?: A Question Mark

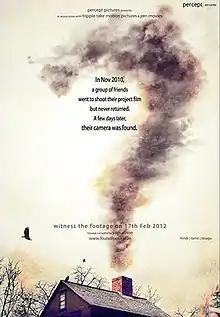
Theatrical release poster

?: A Question Mark is a 2012 Hindi language horror film written and directed by Allyson Patel and Yash Dave, and produced by Trippletake Motion Pictures. It was distributed by Percept Picture Company. The film received nine nominations and two awards at the St. Tropez International Film Festival in France. Akhlaque Khan won the best actor award while Udhaya Rajni won the award for best editing. The film also received a standing ovation at the Oaxaca Film Festival in Mexico.